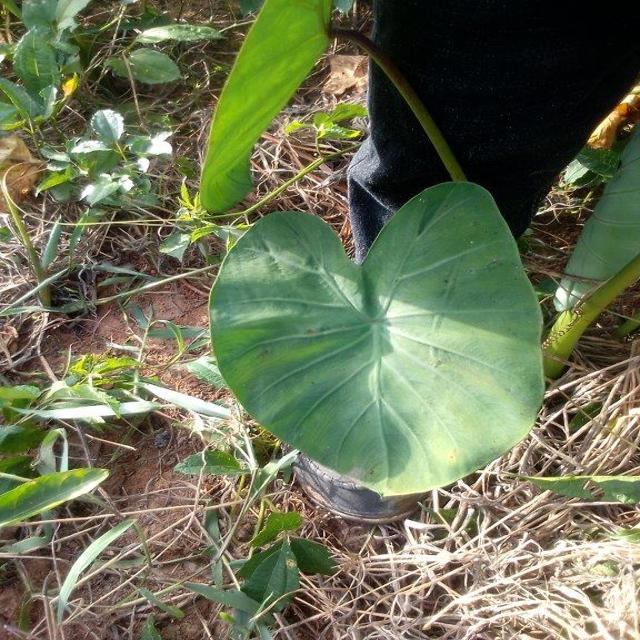
Label: Healthy